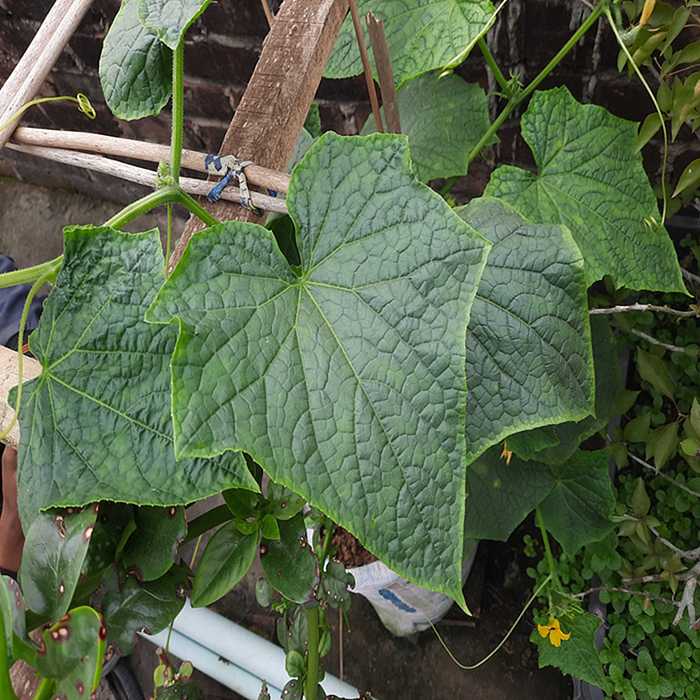
Plant: Cucumber
Label: Fresh leaf